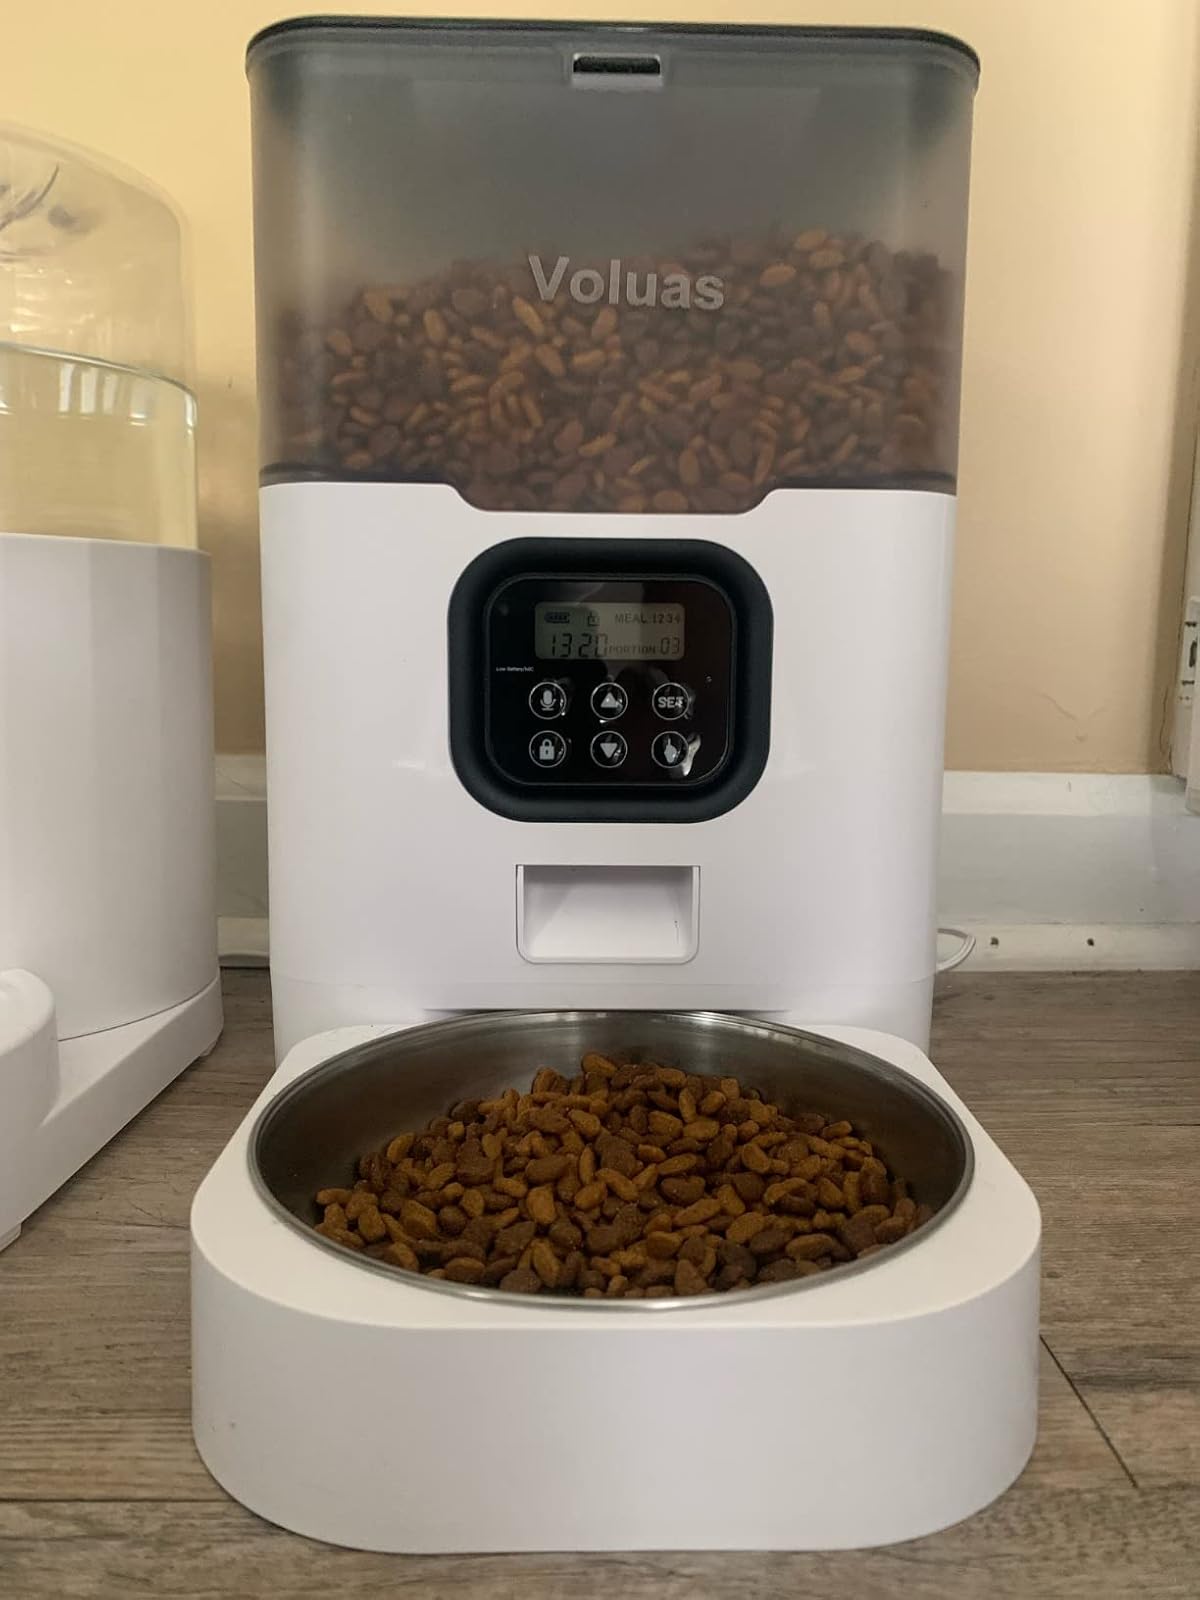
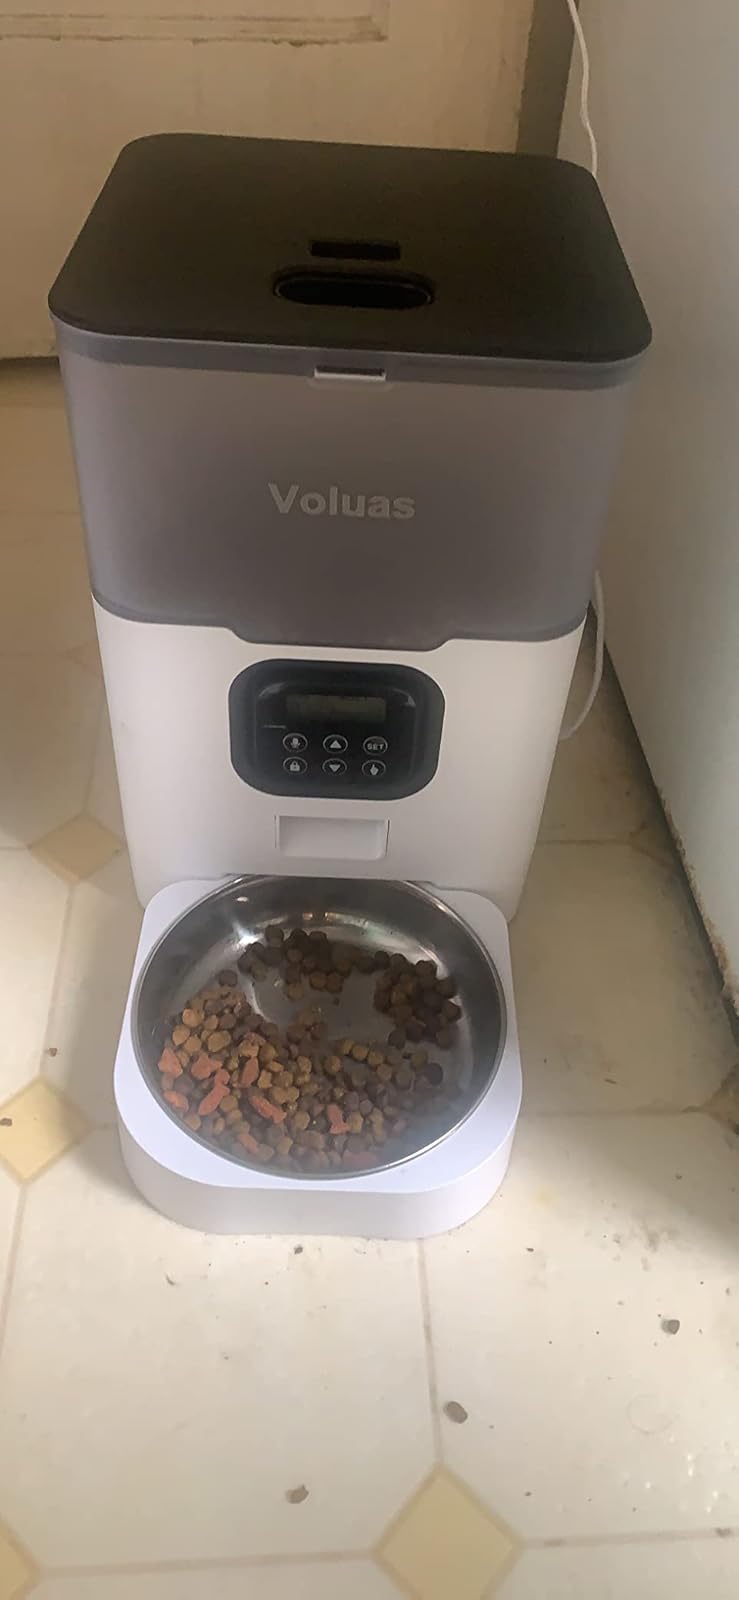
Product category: items_feeder
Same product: yes